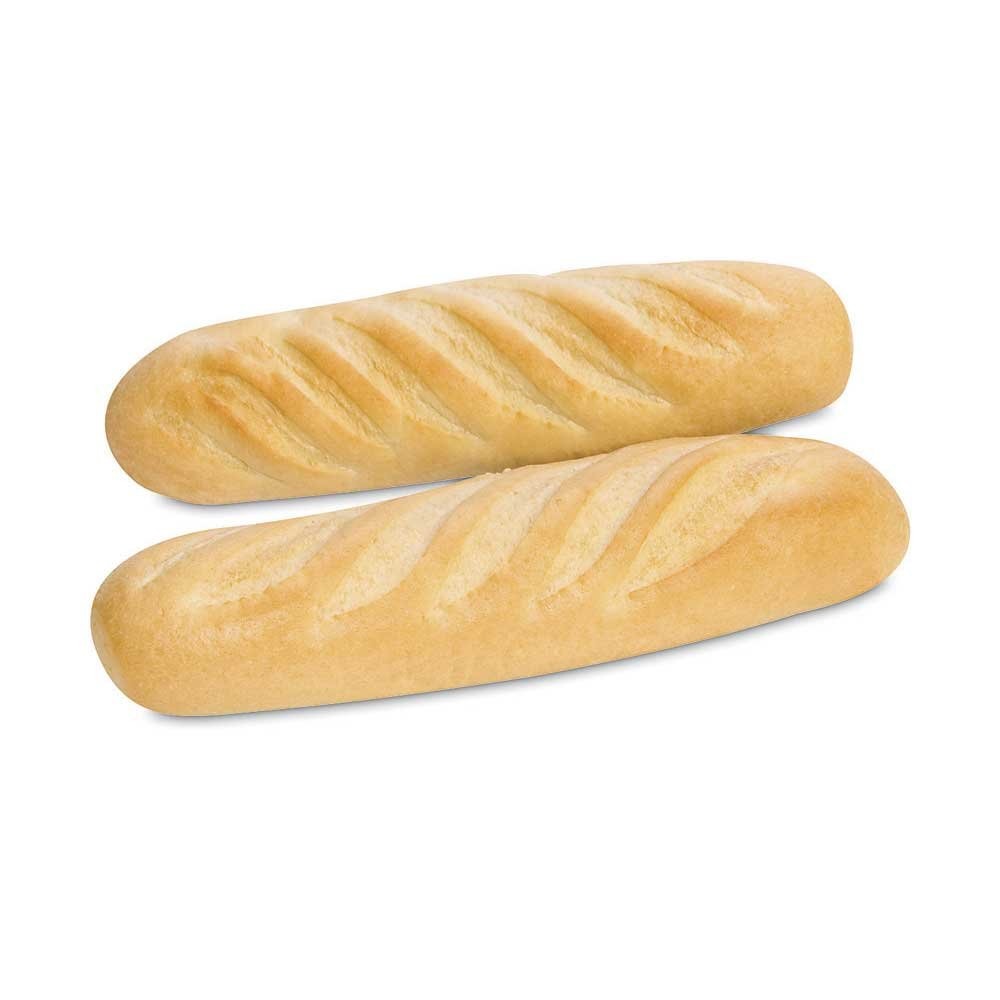
Item Name: Signature French Miniature Baguette, 5 Ounce -- 48 per case.
Bullet Point: Ships frozen, CANNOT be cancelled after being processed.
Product Description: Signature French Miniature Baguette, 5 Ounce -- 48 per case. Sized for larger sandwiches or cut in half to share. This bread works for sandwiches or sliced for appetizers.
Value: 5.0
Unit: Fl Oz

Price: 127.73